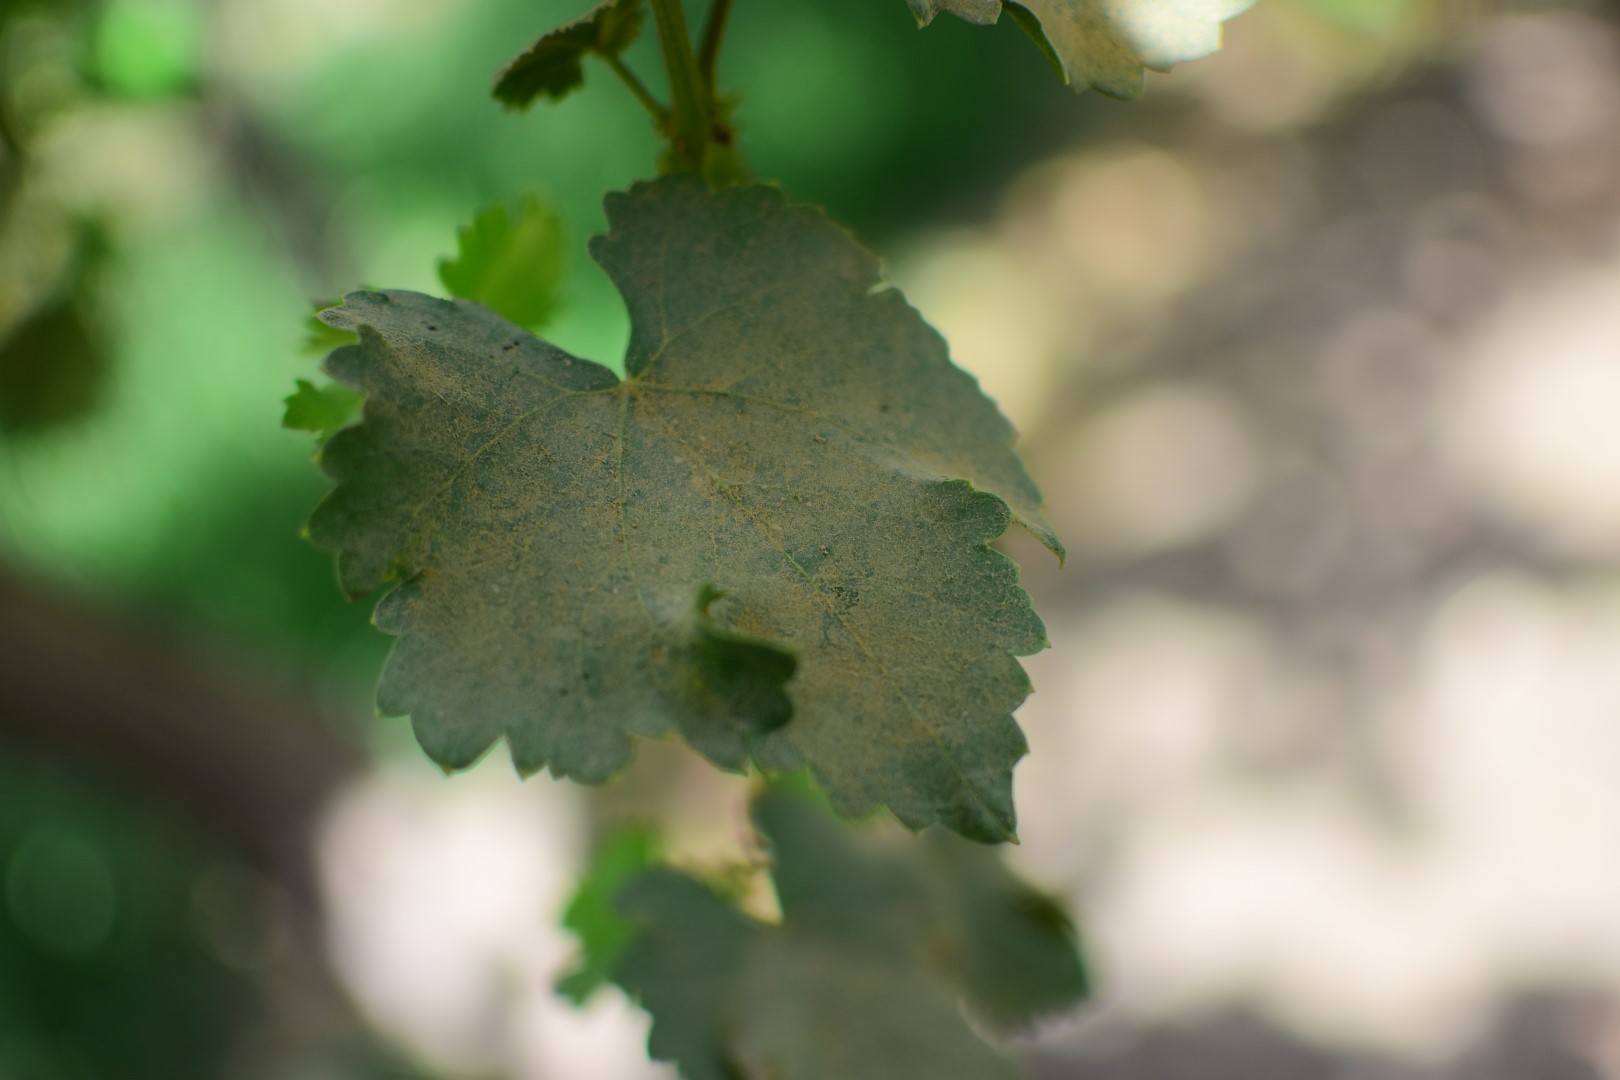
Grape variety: Shdah